The Dybbuk (The Play of the Week)

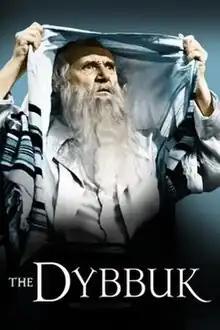

"The Dybbuk" is a 1960 television production of the Russian play "The Dybbuk" by Sholom Ansky, which was authored between 1913 and 1916 and is considered a Yiddish classic, with Cambridge University Press calling it "probably the most performed of any Yiddish play". It was directed by Sidney Lumet for "The Play of the Week" from an adaptation into English by Joseph Liss. The program, starring Carol Lawrence (who had just become a star after playing Maria in the original Broadway production of "West Side Story"), aired on October 3, 1960.